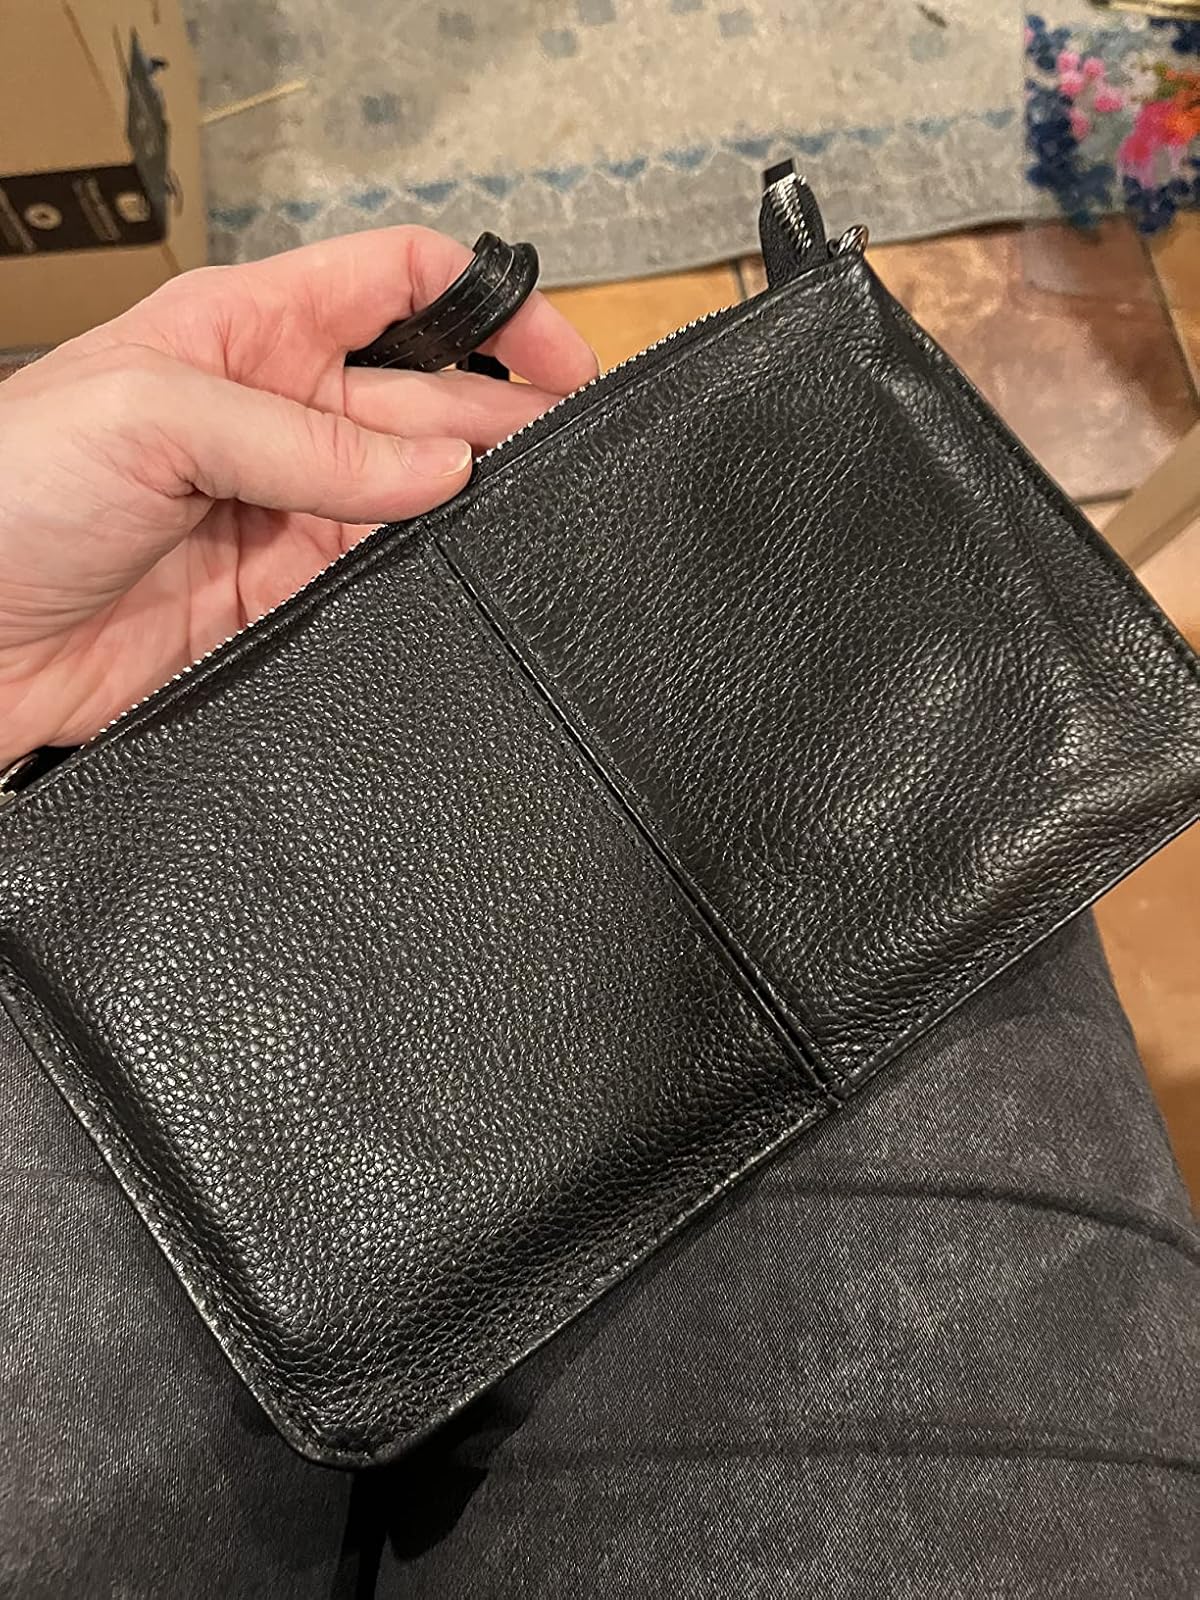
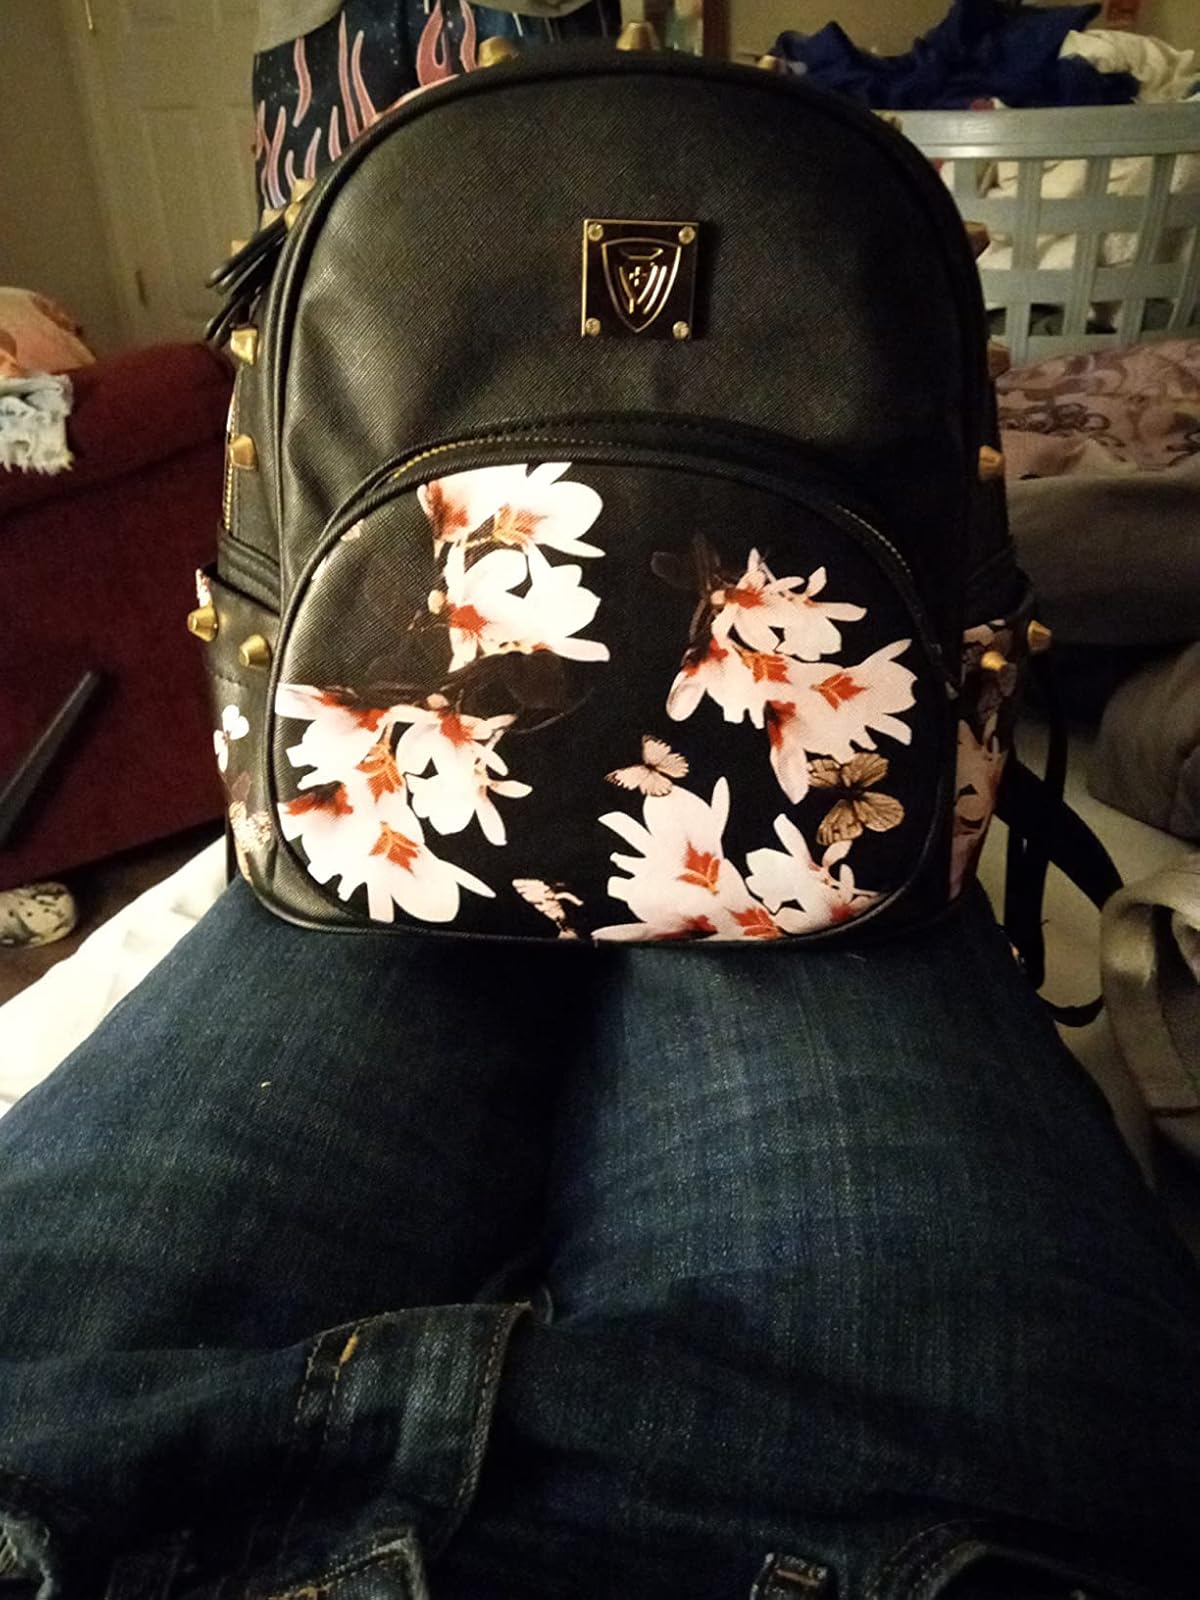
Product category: accessories_handbag
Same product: no